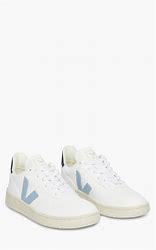
Brand: Veja
Model: V 10 CWL